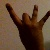
The image shows a hand gesture representing the number 8 in Indian Sign Language.